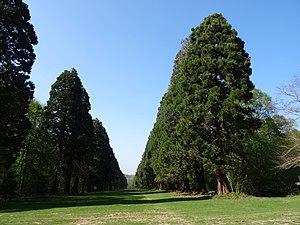
Parc de Villeroy, allée des Séquoias, Mennecy. (Essonne, région Île-de-France).
Mennecy est une commune française située dans le département de l'Essonne en région Île-de-France.